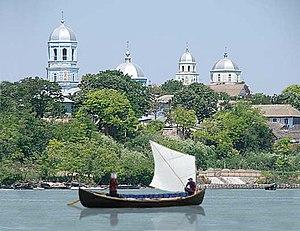
Lotca à livarde devant le village de Sarichioi (Roumanie) en 1999
Le lac Razim est un lac de Roumanie près et au sud-ouest du delta du Danube, zone protégée, partie de la Liste du patrimoine mondial en Roumanie et de la Réserve de biosphère du delta du Danube.
La lotca, en roumain lotcă, est une embarcation traditionnelle en bois, à voiles et à rames ou à perche. Elle est spécifique des bouches du Danube et des côtes occidentales de la mer Noire, en Ukraine et en Roumanie.
Un balestron, ou livarde, est un espar, sorte de perche ou de vergue utilisée pour déployer une voile aurique généralement quadrangulaire. Il en existe de différents types.
Sarichioi est une commune du județ de Tulcea, en Dobrogée, province roumaine.
Le delta du Danube est une zone géographique située en Roumanie et Ukraine, qui correspond à l'embouchure du Danube.